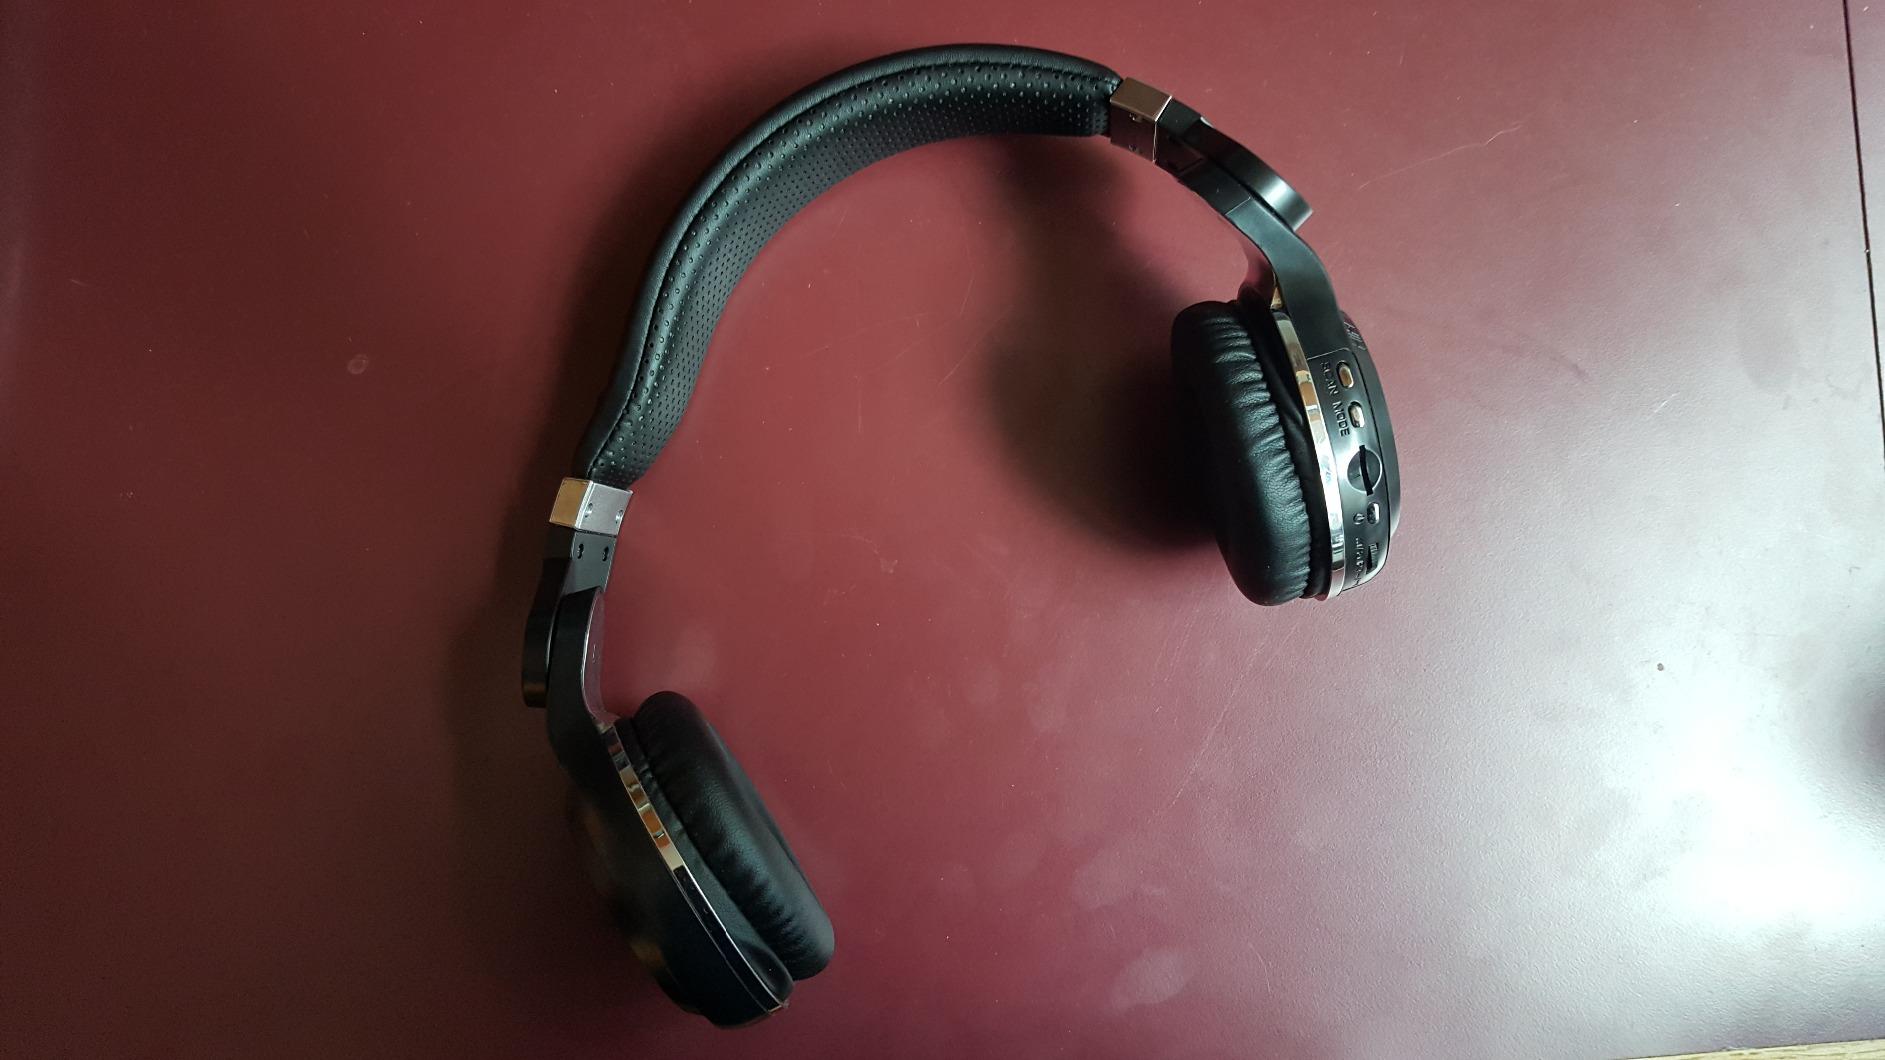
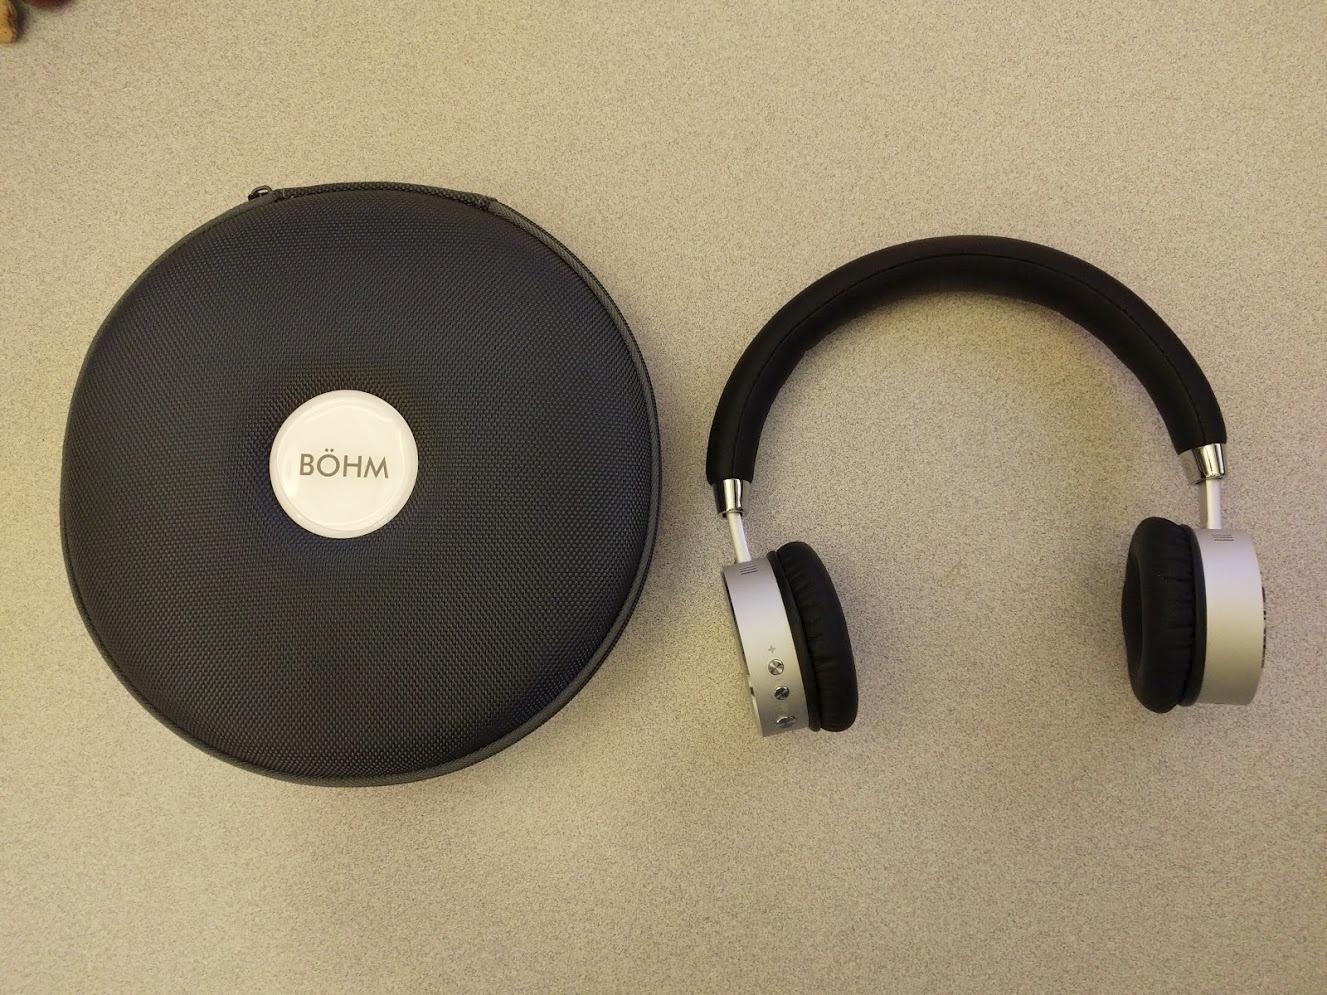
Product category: headphones
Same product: no